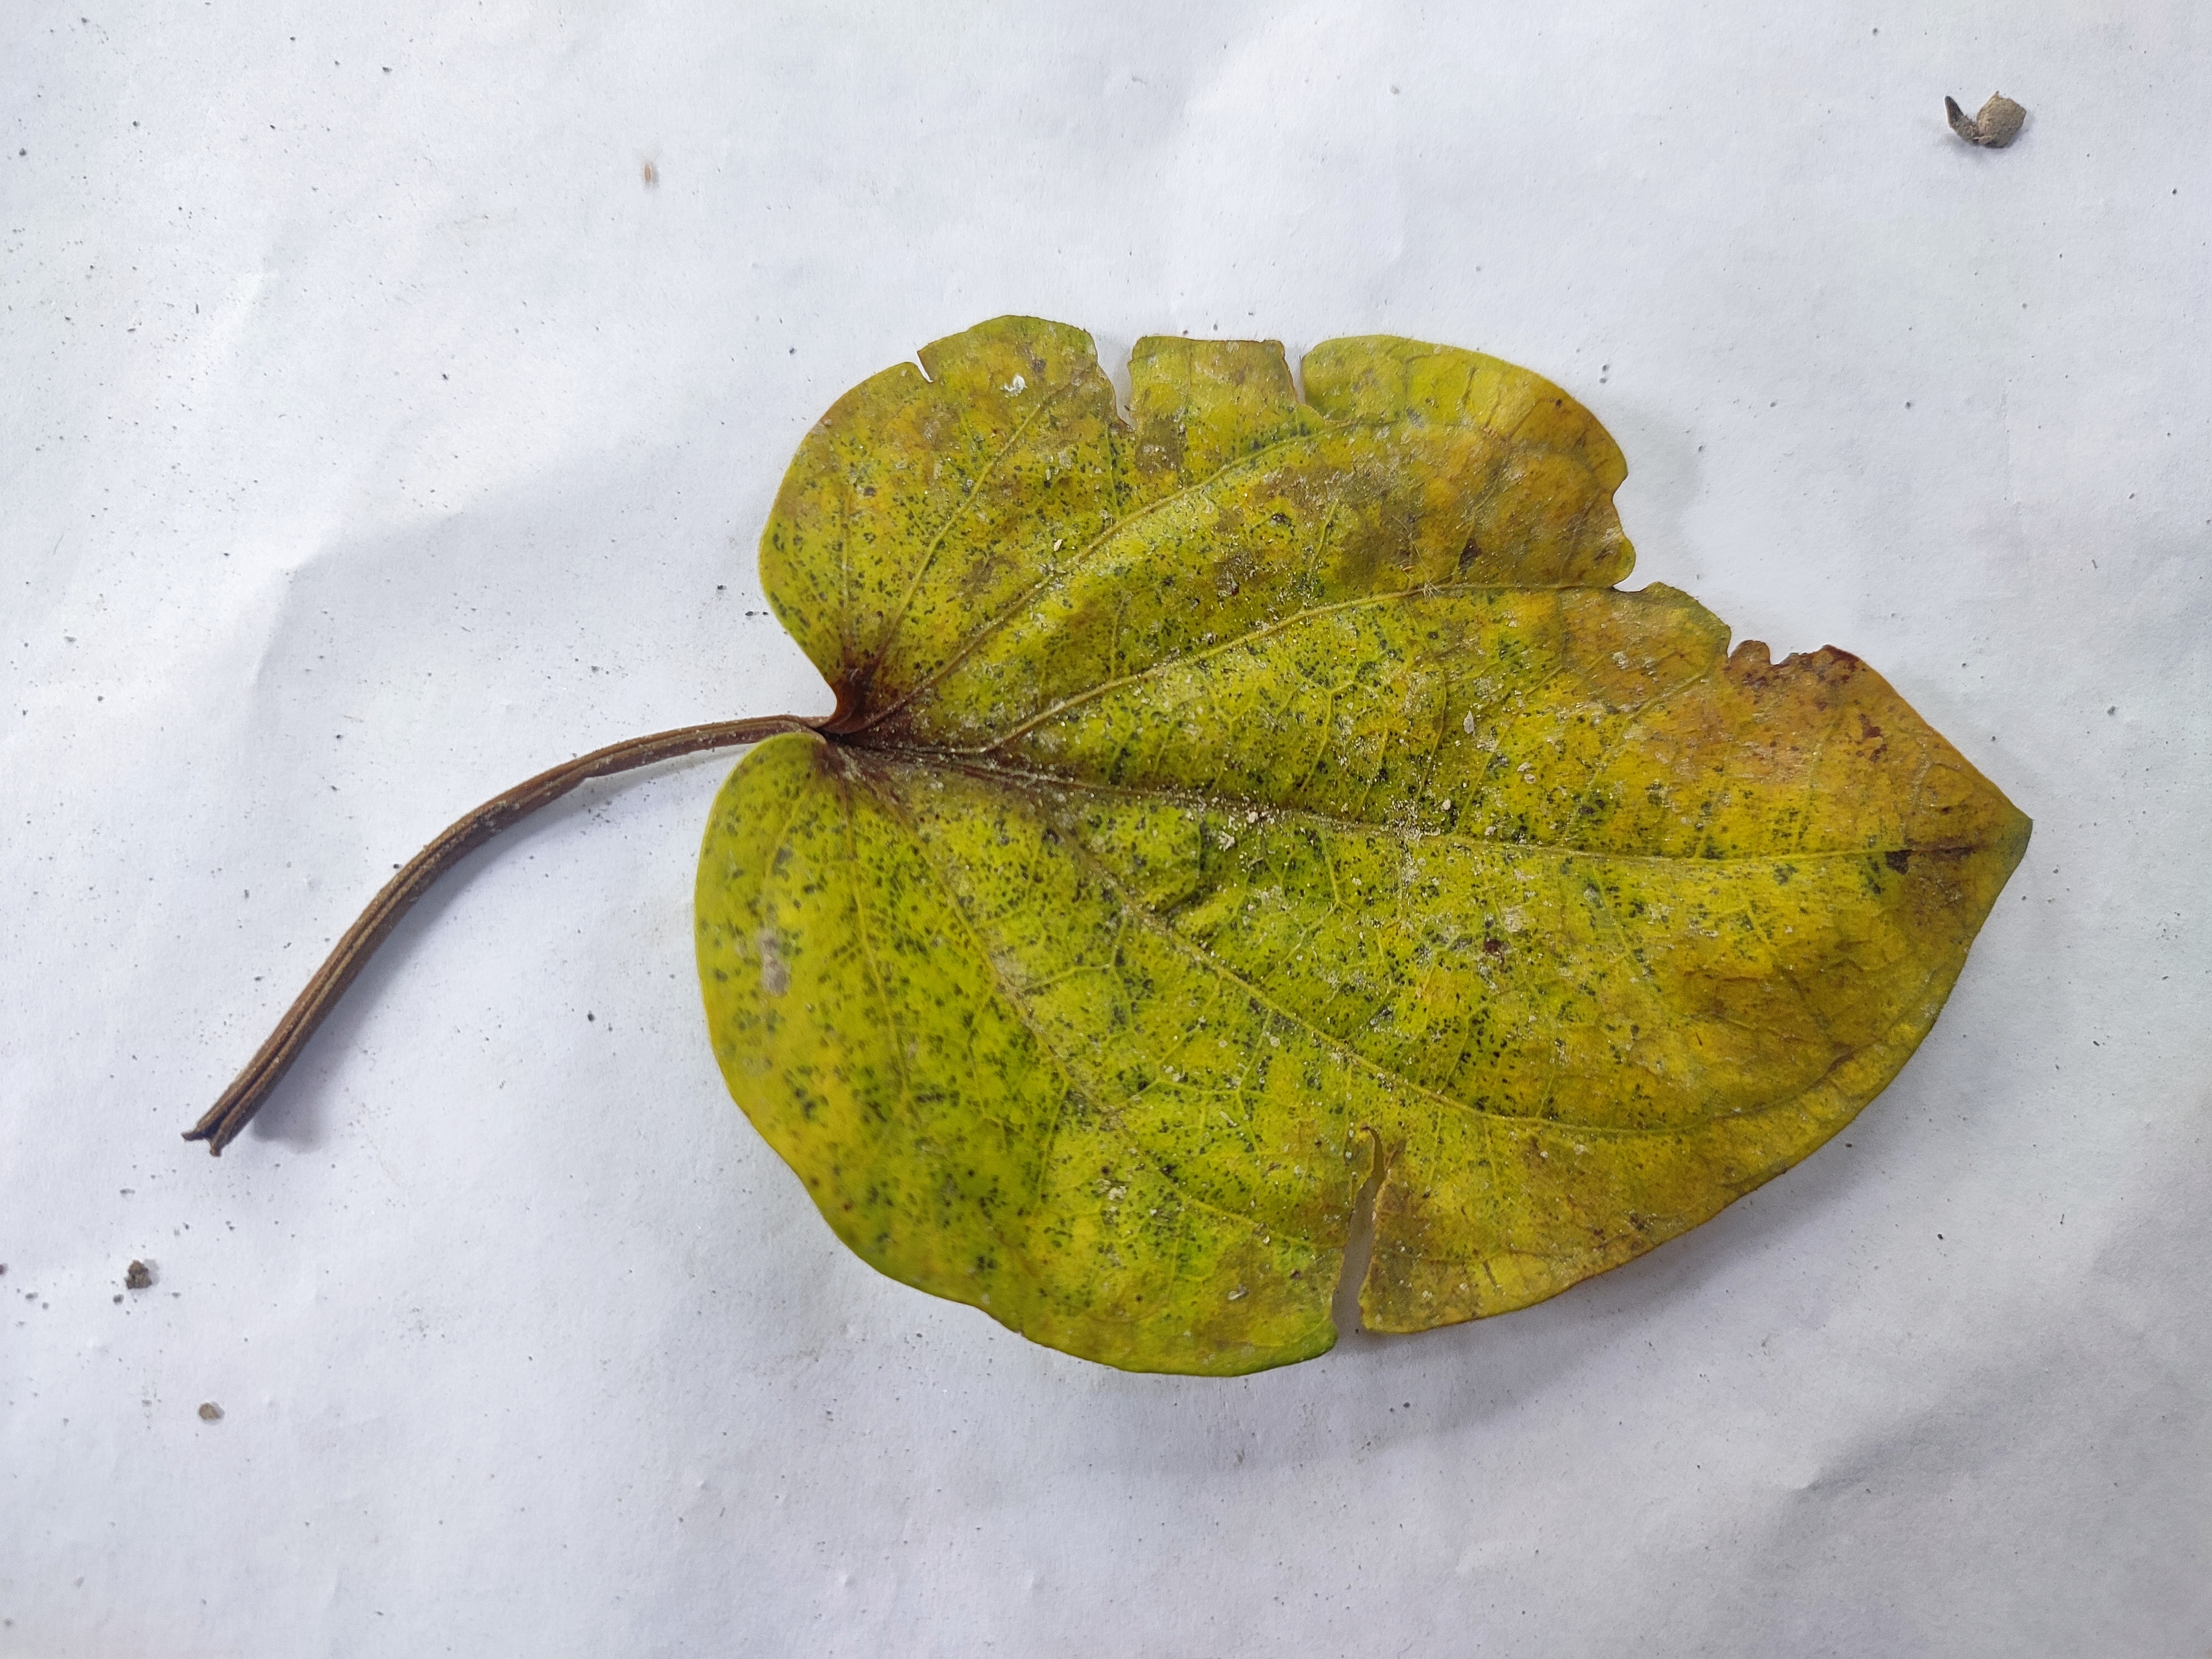
Label: Dried_Leaf